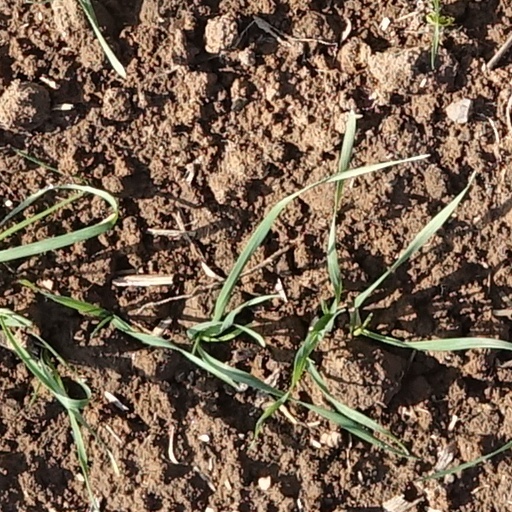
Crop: wheat